Cappella Sansevero

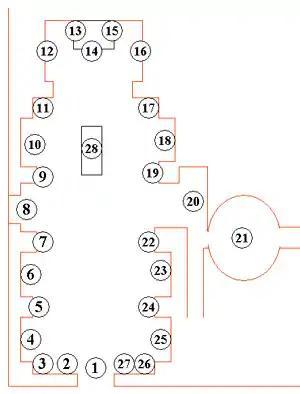
Plan of the Cappella Sansevero showing the location of the works of art

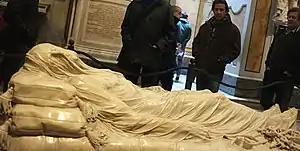
"Veiled Christ", full statue

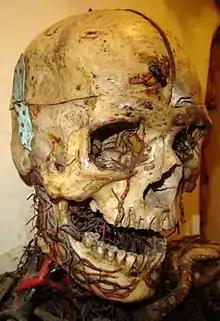
Head of the male model

The chapel also displays two early examples of what was long thought to be a form of plastination in its basement. These "anatomical machines" ("macchine anatomiche") were thought to be examples of the process of "human metallization" ("metallizzazione umana") as implemented by anatomist Giuseppe Salerno ca. 1760 from a commission by Raimondo di Sangro. The exhibit consists of a mature male and a pregnant woman. Their skeletons are encased in the hardened arteries and veins which are colored red and blue respectively. Previously, historians have surmised that the corpses could have been created by injecting the hardening substances directly into the veins of living subjects. However, recent analysis shows no evidence of techniques involving injection. Analysis of the "blood vessels" indicate they are constructed of beeswax, iron wire, and silk.